Dorking Deepdene railway station

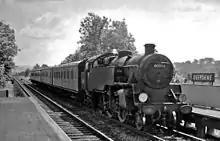
Redhill - Reading train in 1964

A second station in Dorking, which is now Dorking Deepdene, was not built until 1 February 1851; when it opened, it was originally named "Box Hill and Leatherhead Road" and it was shortened to "Box Hill" in March the same year. The RG&RR was soon absorbed by the South Eastern Railway (SER).